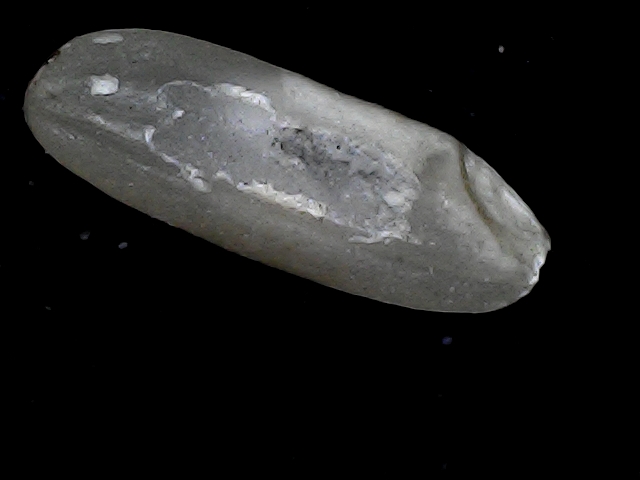
Rice variety: BD85